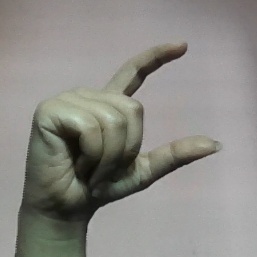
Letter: dal